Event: Nepal Earthquake
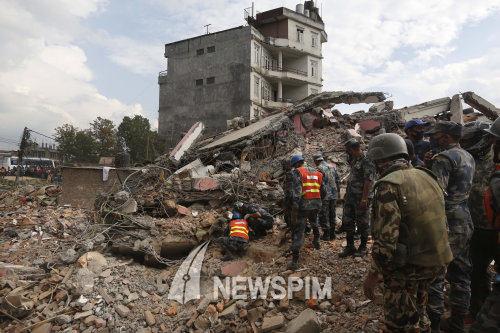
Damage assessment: damage